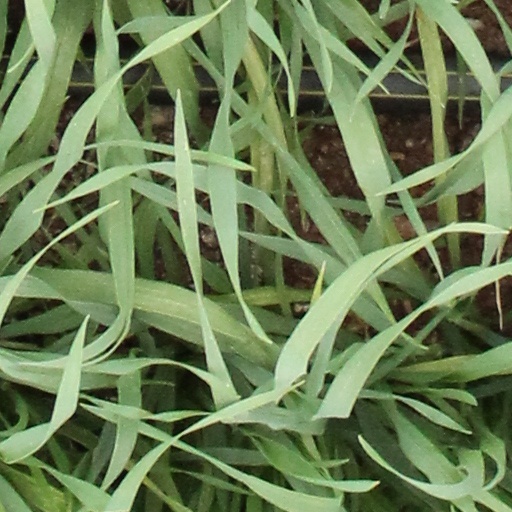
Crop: wheat